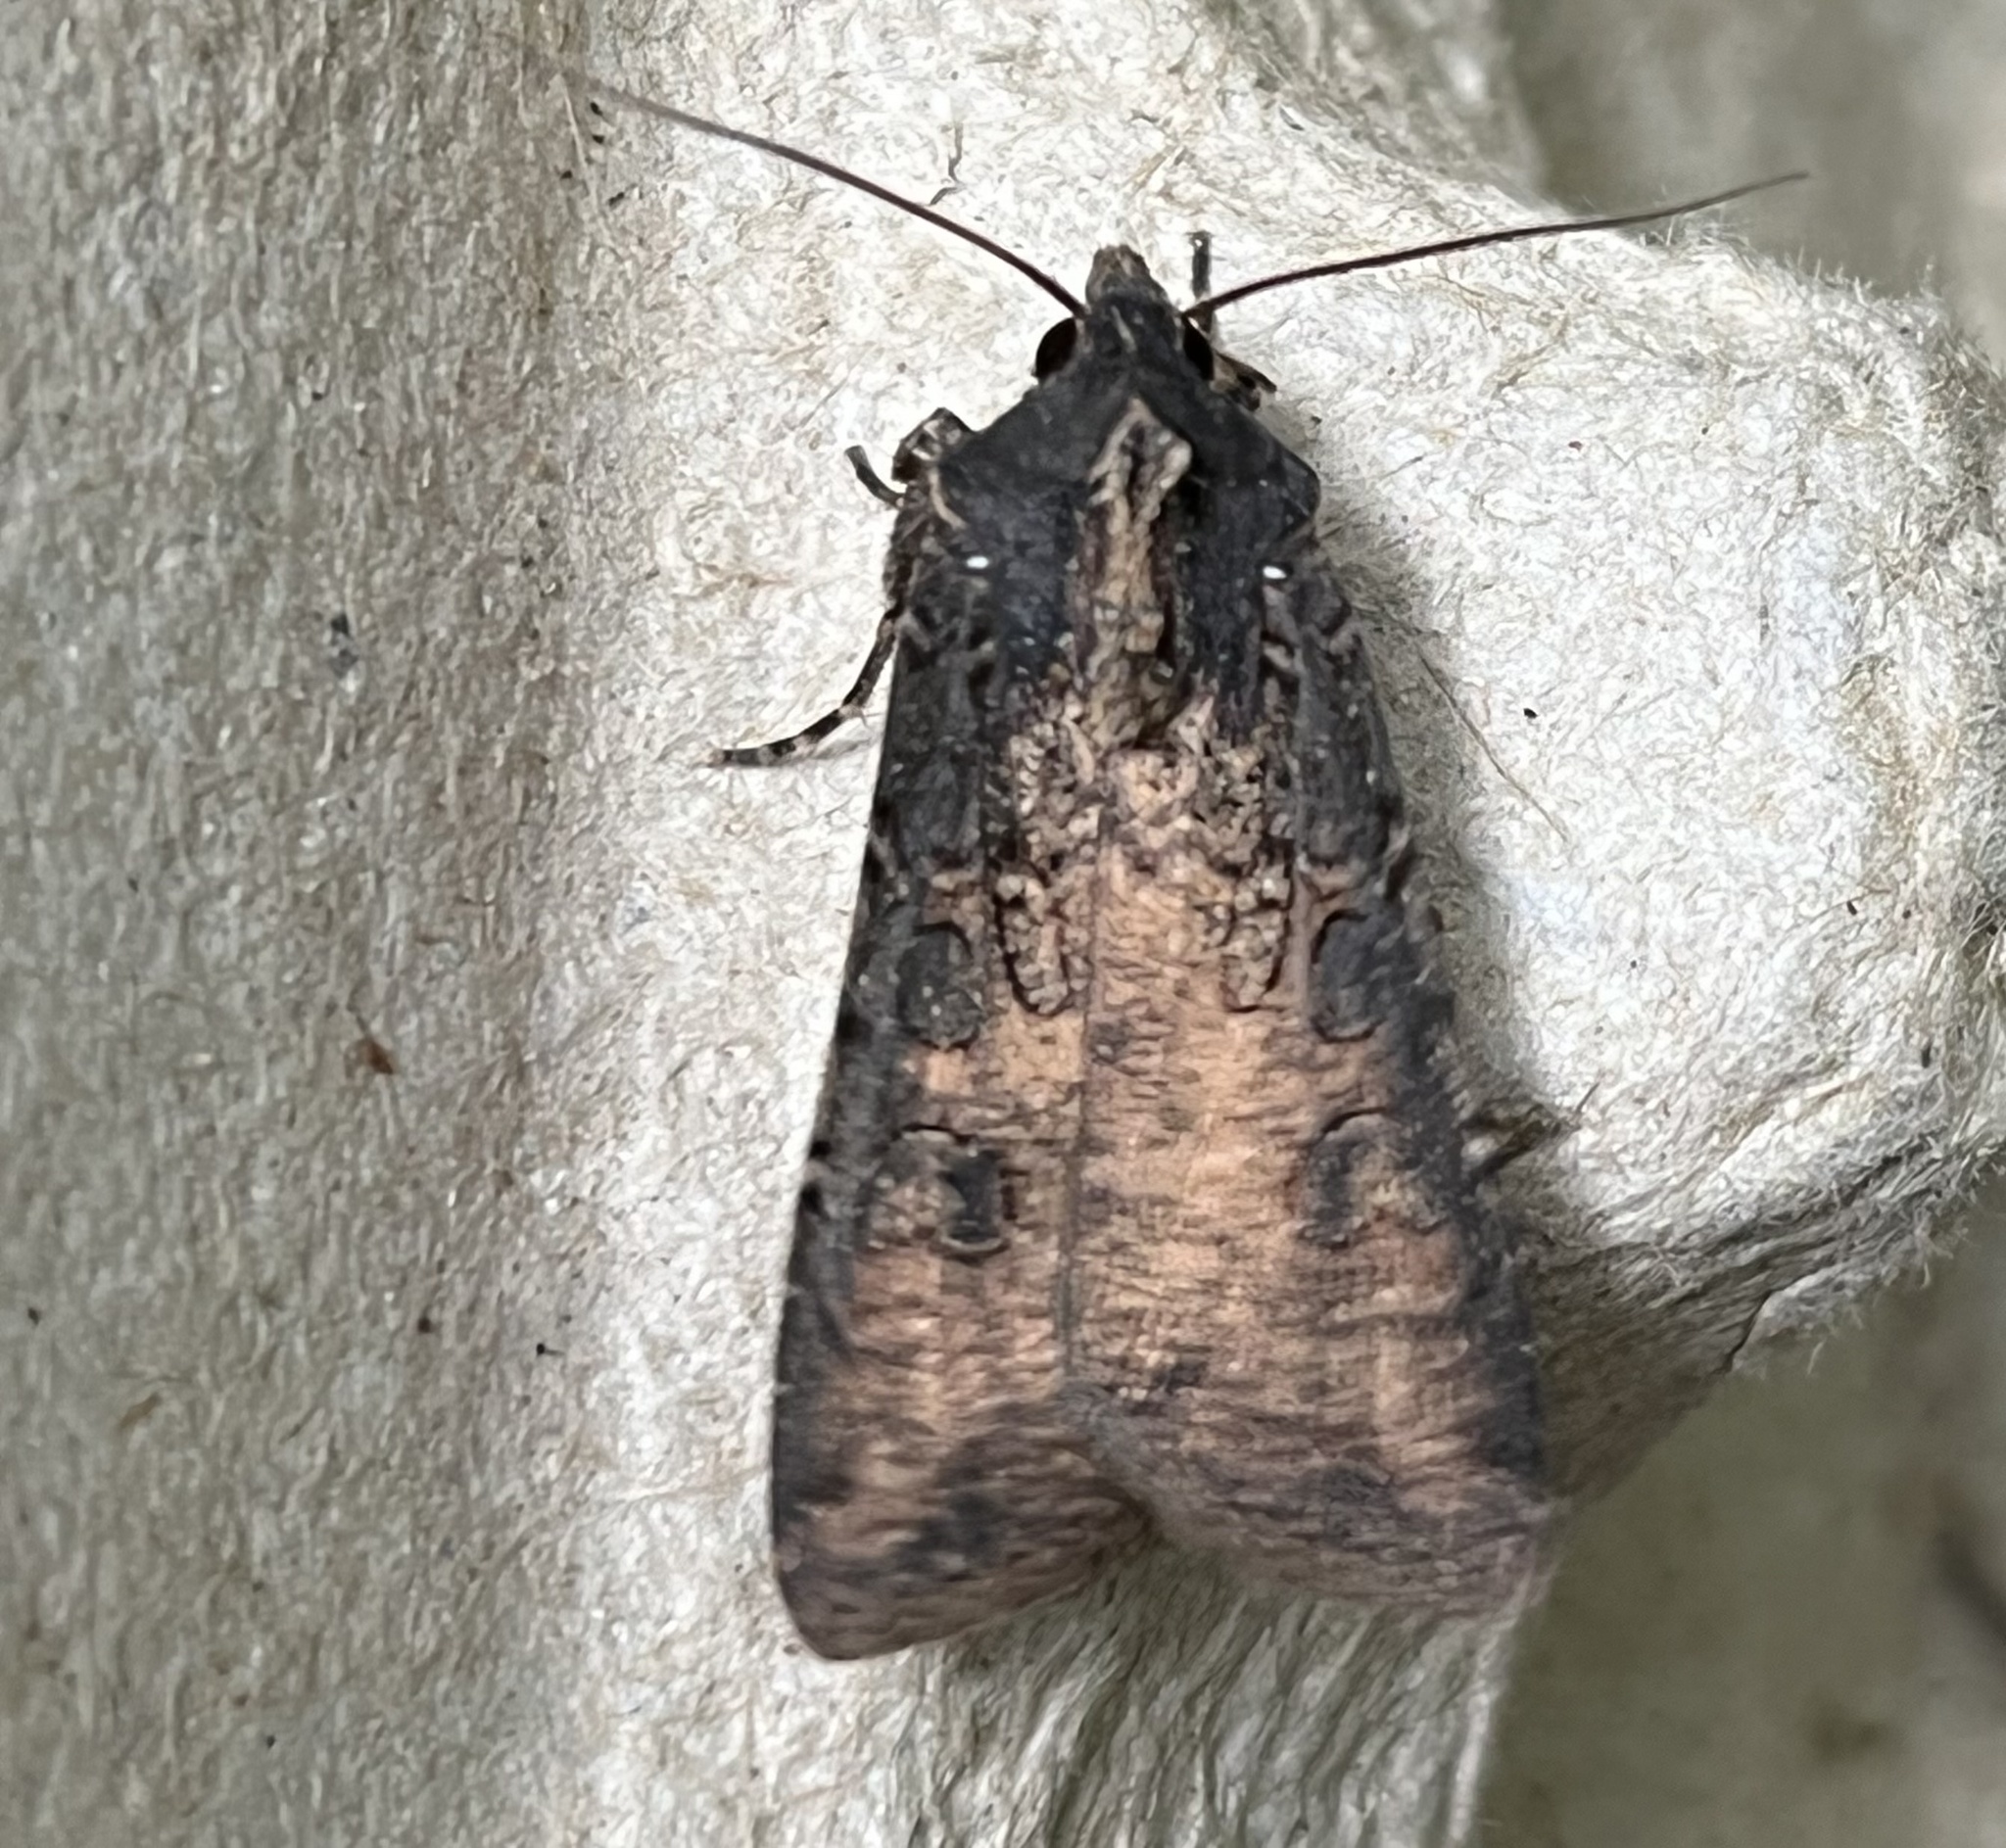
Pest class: cutworms